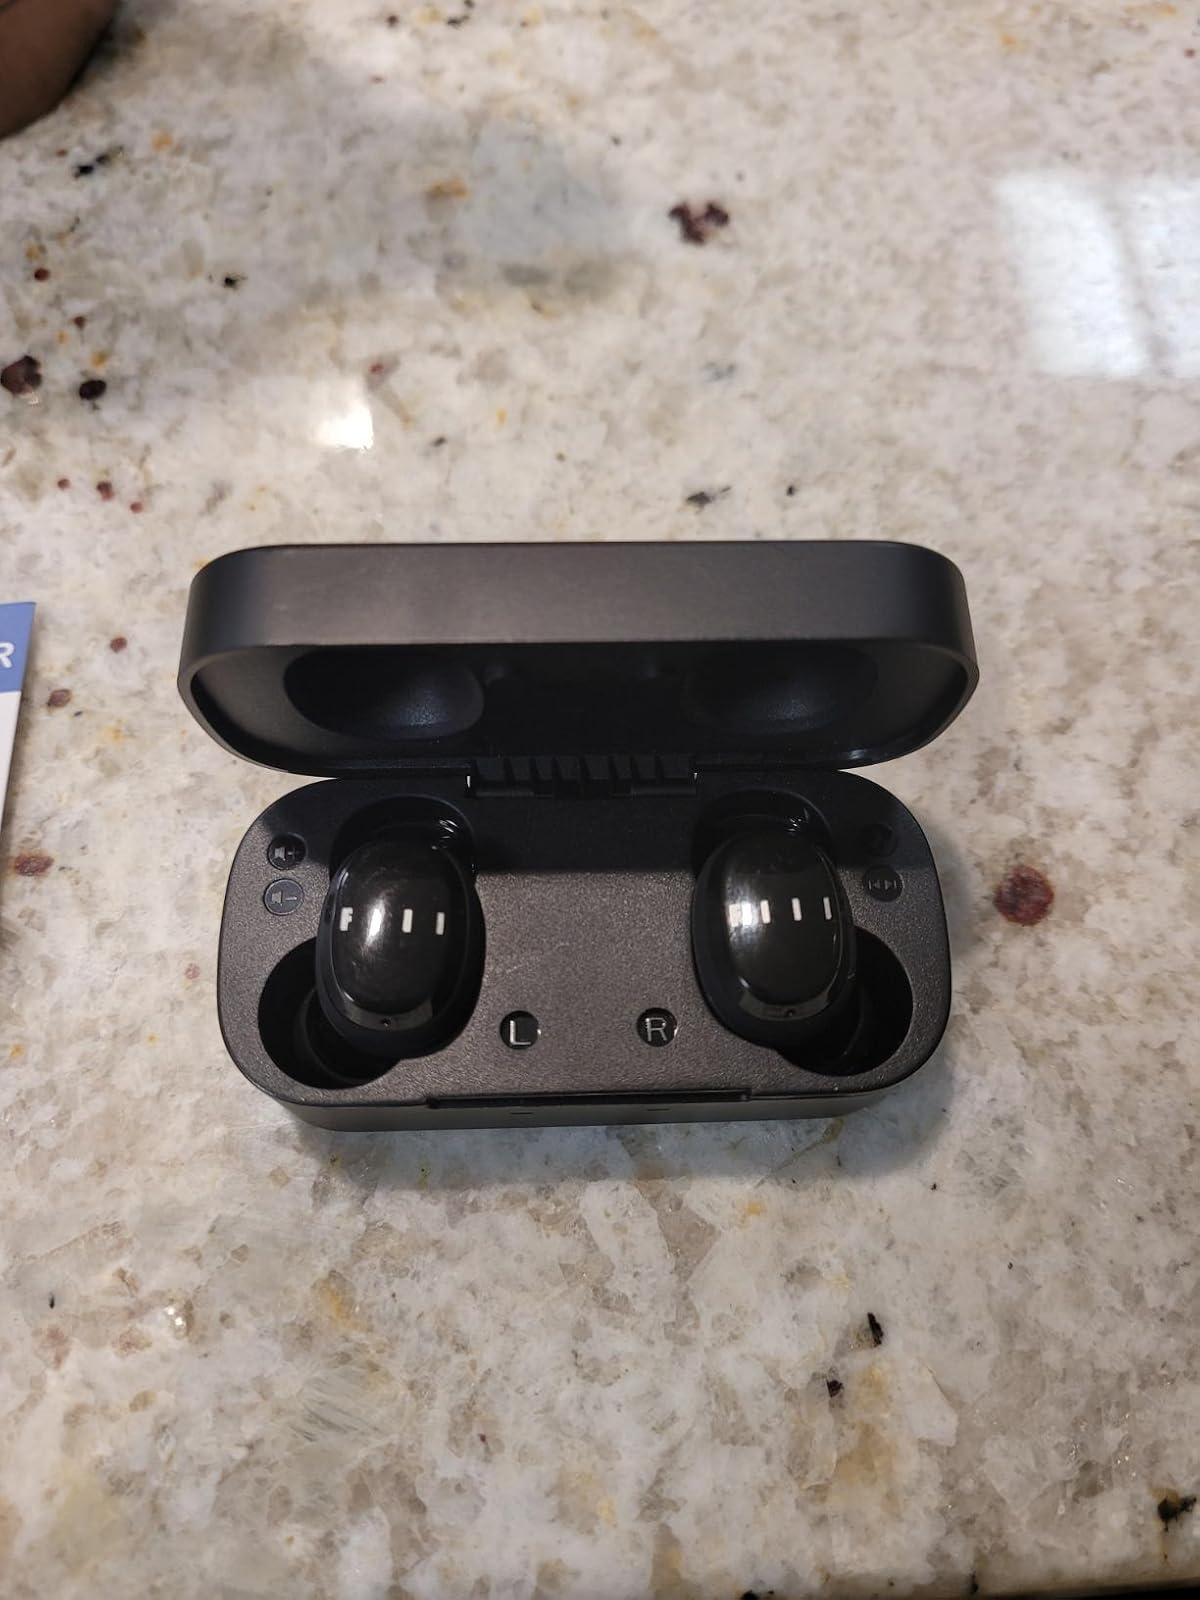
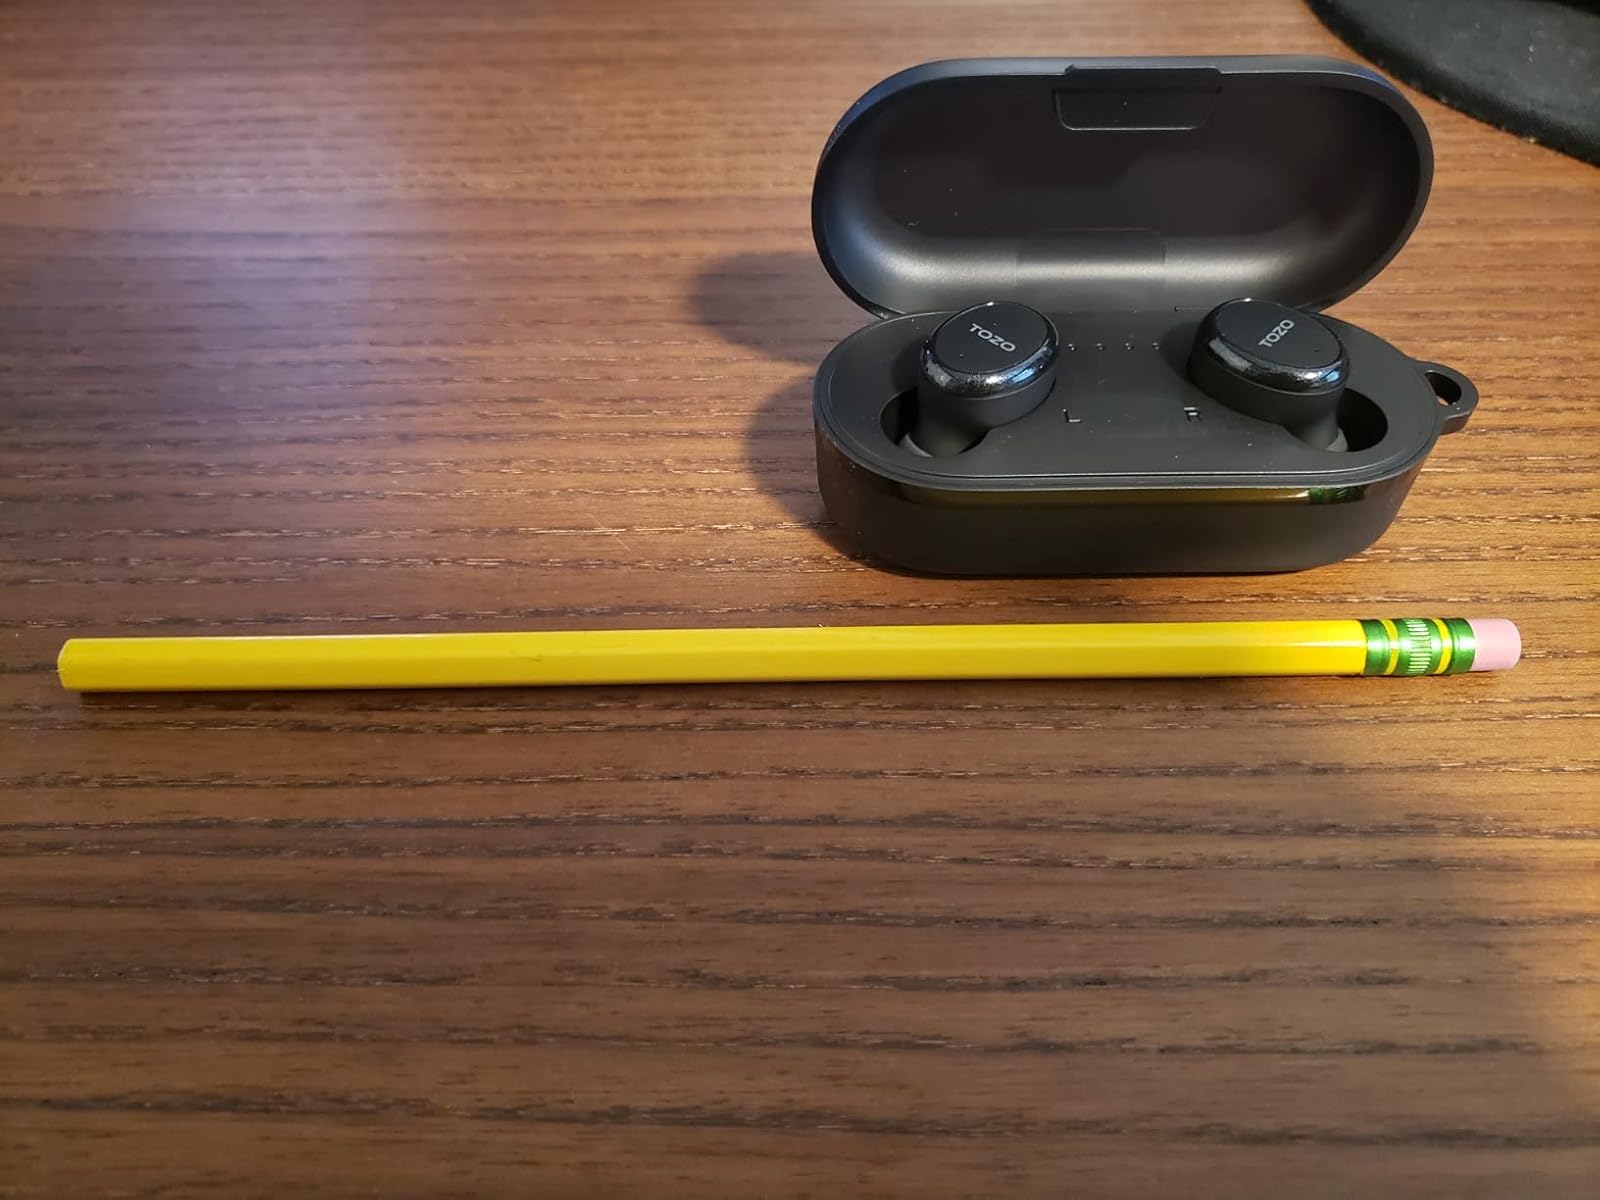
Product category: earbuds
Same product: no